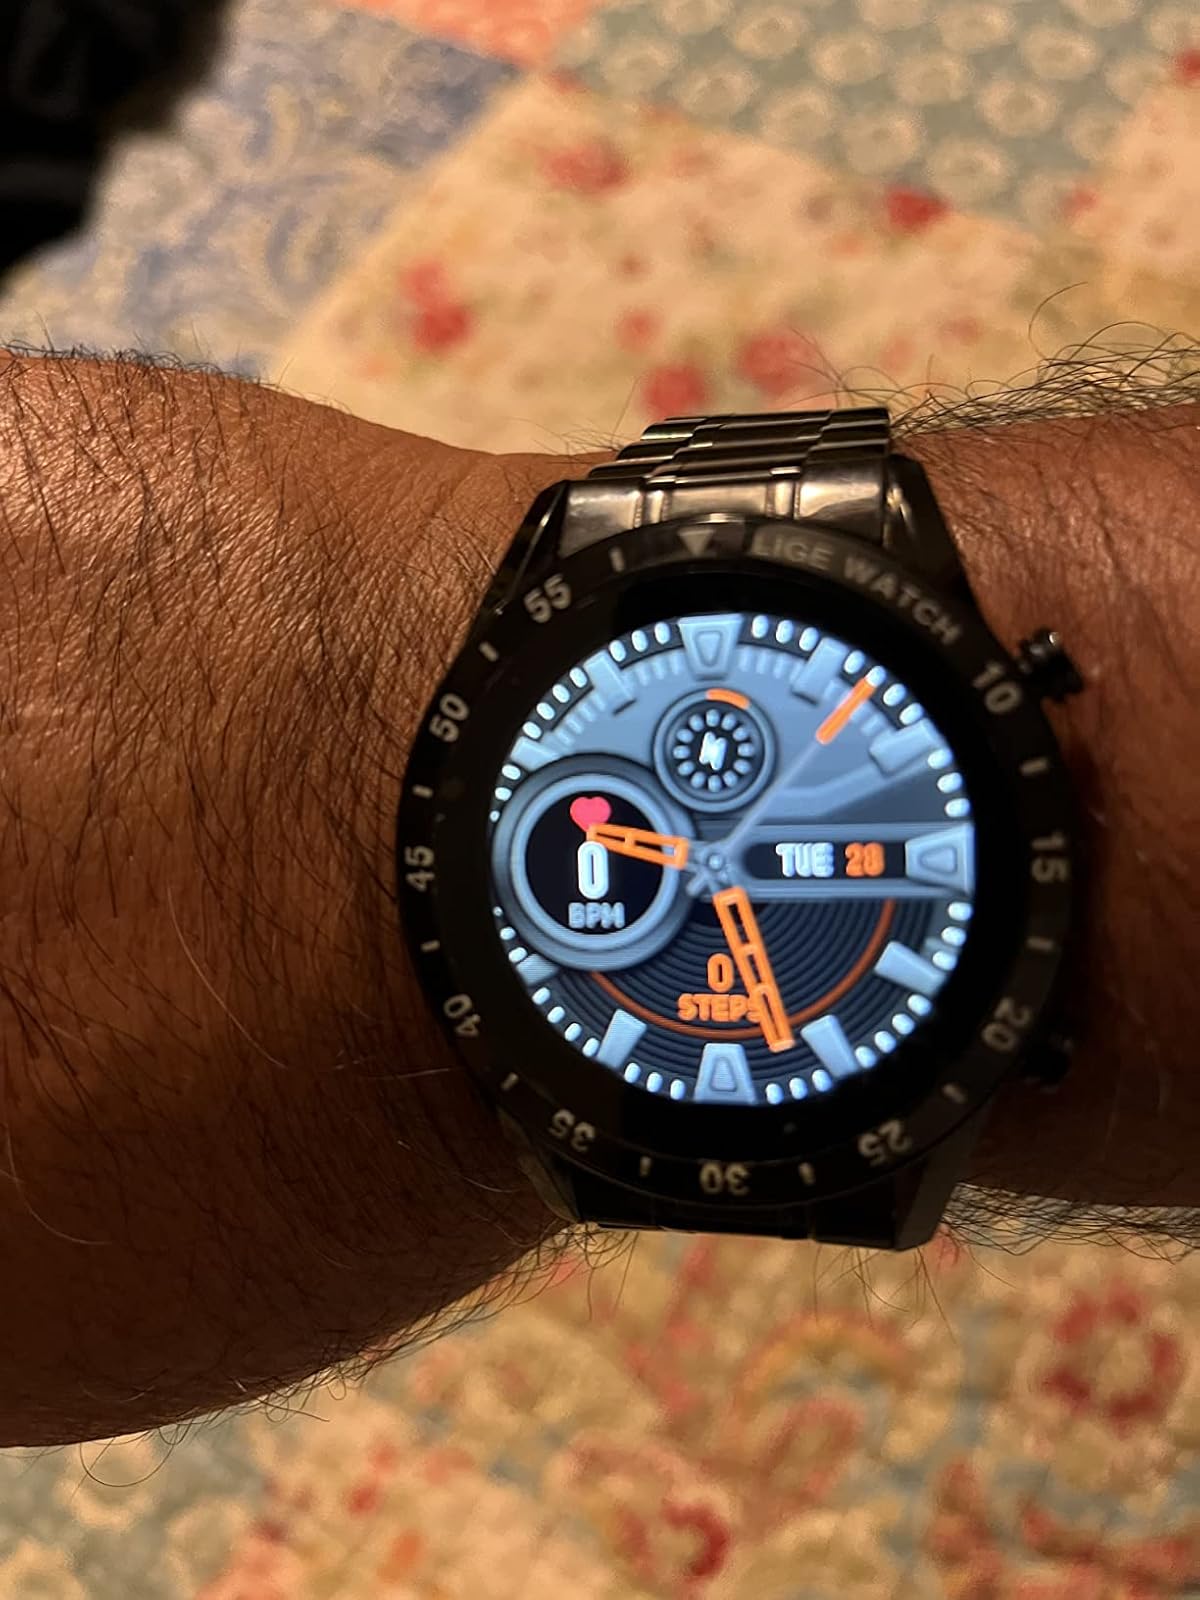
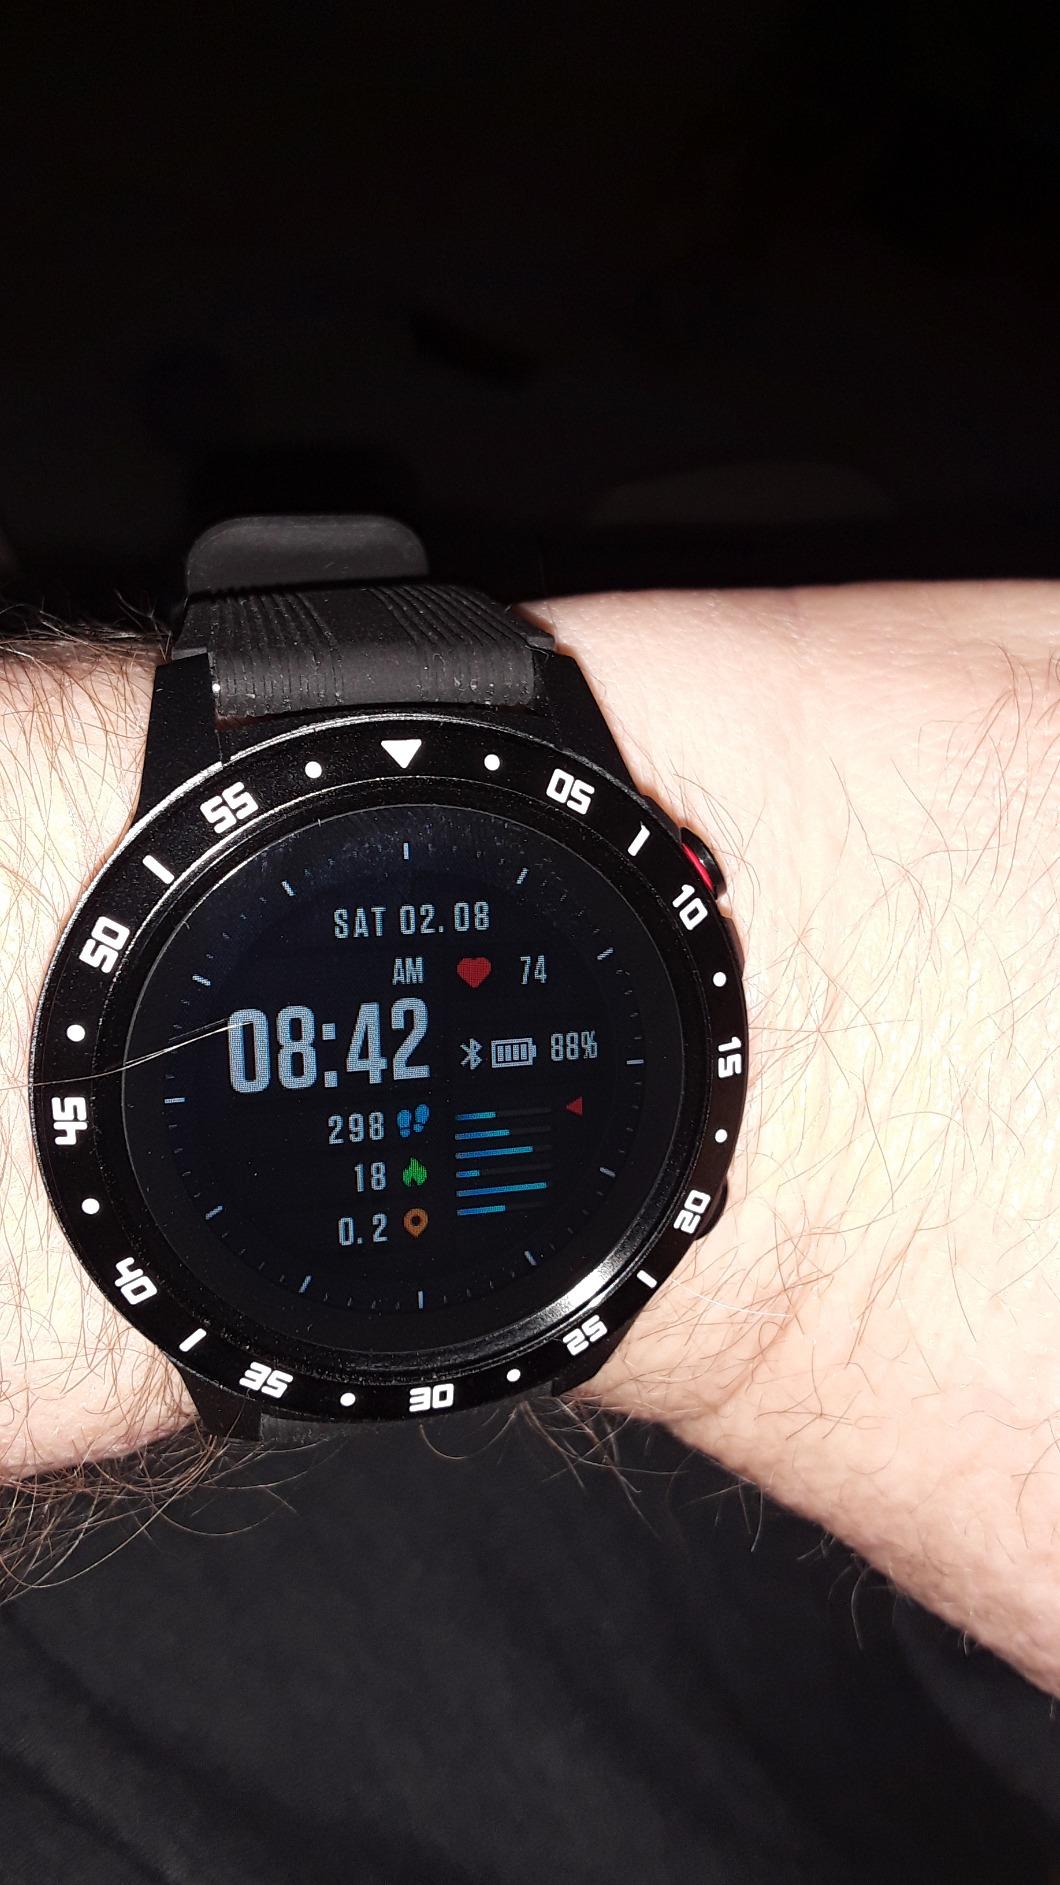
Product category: smartwatch
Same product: no